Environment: real
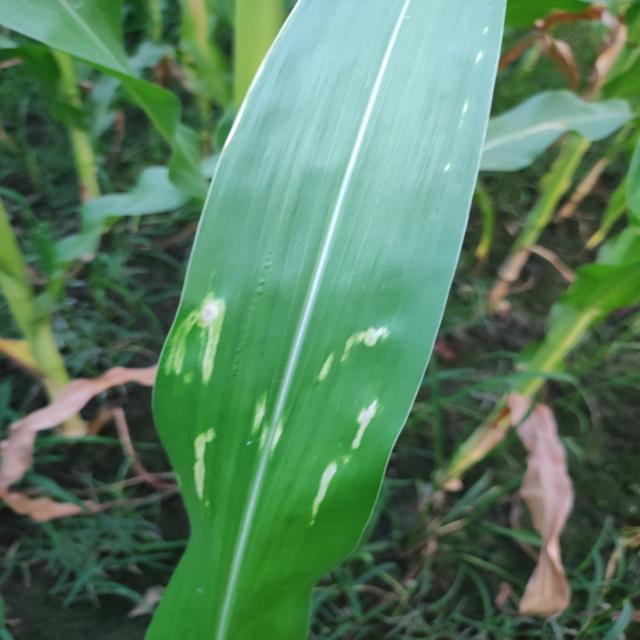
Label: northern_corn_leaf_blight